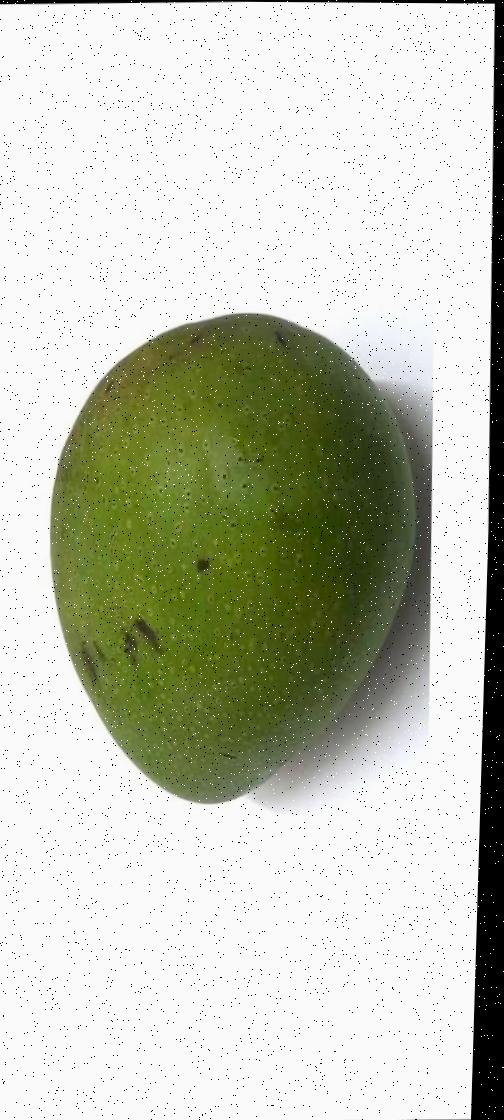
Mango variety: Ashshina Zhinuk